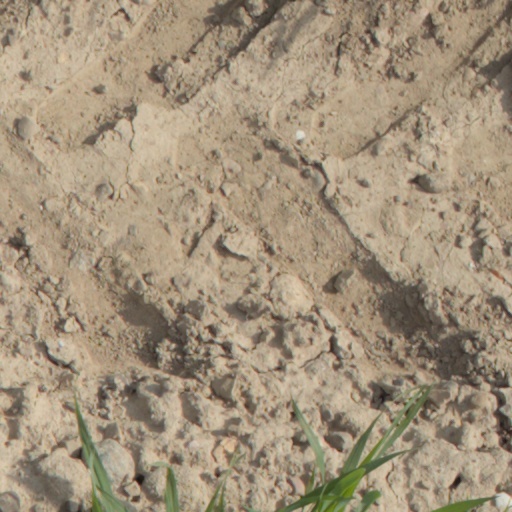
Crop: wheat